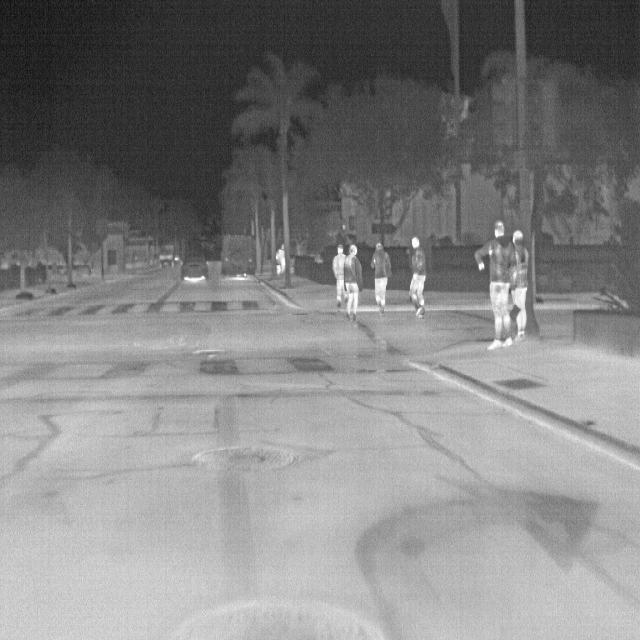
Detected objects:
label: person
label: person
label: person
label: person
label: person
label: person
label: person